Keisha Buchanan

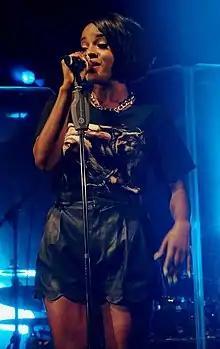
Buchanan performing in 2013

Keisha Kerreece Fayeanne Buchanan (born 30 September 1984) is an English singer and songwriter and a founding member of the girl group Sugababes alongside Mutya Buena and Siobhán Donaghy. With Sugababes, she has had six number-one singles and two number-one studio albums, making them one of the most successful-charting British pop acts of the 21st century so far. Buchanan was sacked from the group in September 2009 and replaced by Jade Ewen. Buchanan returned to the group in 2012 with the original line-up.